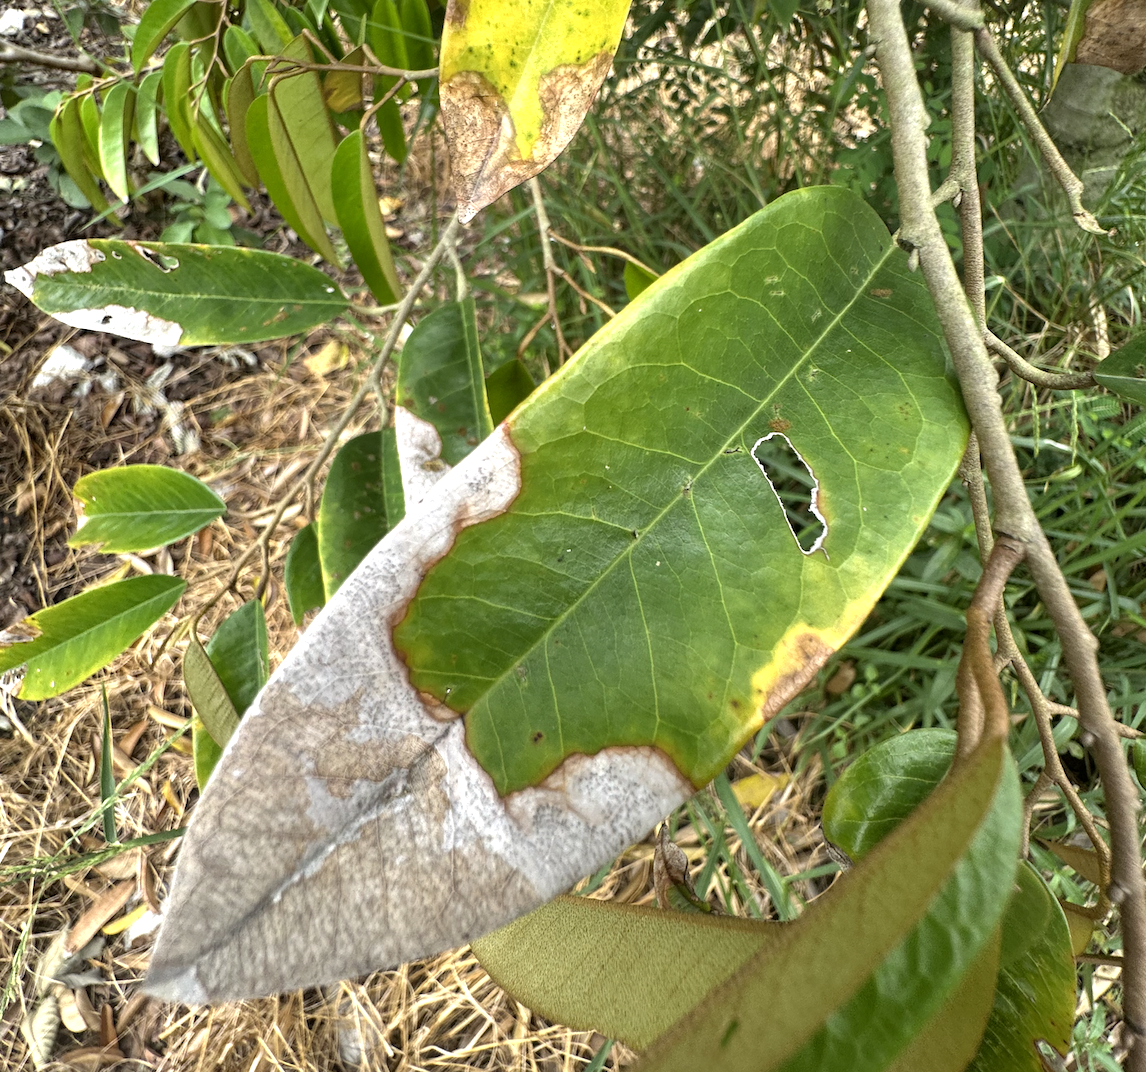
Label: anthracnose_disease